Effects of climate change on agriculture

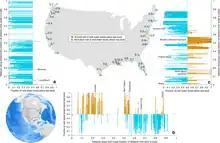
Some locations alongside the United States' coast have over half of their freshwater wells below sea level, leaving them vulnerable to saltwater infiltration.

Changes in atmospheric carbon dioxide may reduce the nutritional quality of some crops, with for instance wheat having less protein and less of some minerals. The nutritional quality of C3 plants (e.g. wheat, oats, rice) is especially at risk: lower levels of protein as well as minerals (for example zinc and iron) are expected. Food crops could see a reduction of protein, iron and zinc content in common food crops of 3 to 17%. This is the projected result of food grown under the expected atmospheric carbon-dioxide levels of 2050. Using data from the UN Food and Agriculture Organization as well as other public sources, the authors analysed 225 different staple foods, such as wheat, rice, maize, vegetables, roots and fruits.